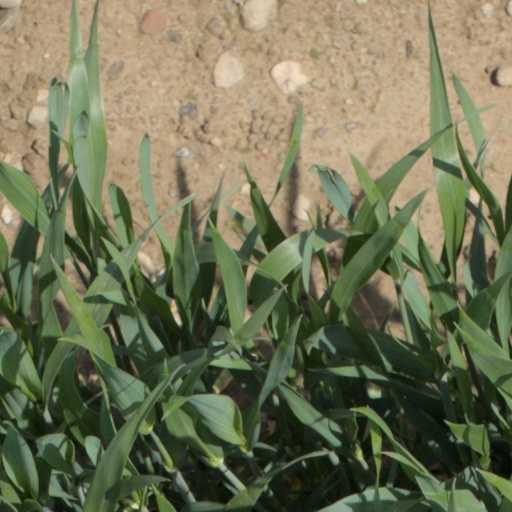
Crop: wheat